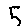
Label: 5